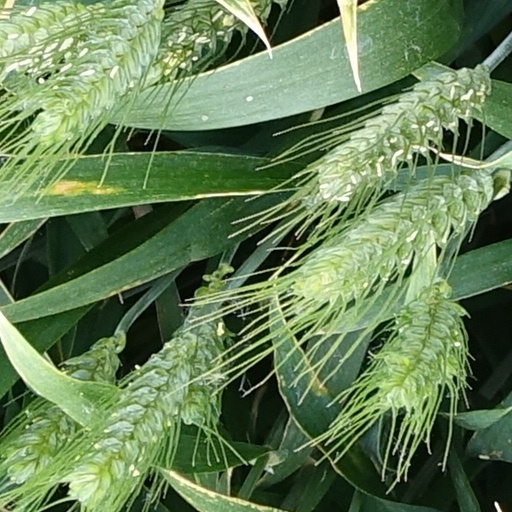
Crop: wheat